Tetsuto Yamada

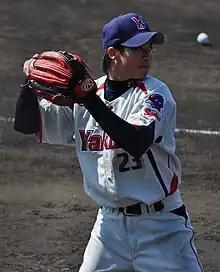
Yamada wearing number 23 during the 2011 preseason at Urasoe Municipal Baseball Stadium

Yamada did not play in any regular season games with Yakult in 2011, but played in every game with the Eastern League farm team; however, due to injuries on the main roster, he started the second game of the final Climax Series stage against the Chunichi Dragons at shortstop, going 0-for-4. He was the first ever rookie out of high school to start in the Climax Series. In the fourth game of the series, he recorded his first NPB hit with a 2-out double down the right-field line in the 8th inning, but also committed a costly throwing error in the bottom of the first inning that lead to 4 runs in a 5–1 loss for Yakult.